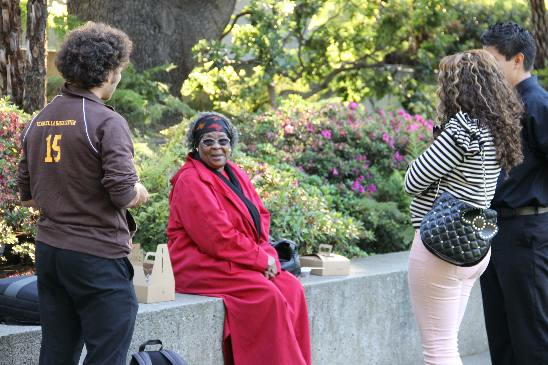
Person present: Yes